Ta' Kaċċatura

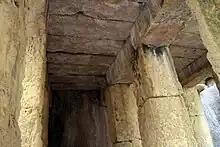
The large cistern at the Ta' Kaċċatura Roman villa.

The villa appears to have been built and occupied during the Punic and Roman periods. The main rooms of the building are built around a square courtyard with a peristyle. This included fluted pillars hewn in coralline limestone. An upper floor may have existed, as there are traces of a staircase leading off the courtyard. Ashby finds evidence of at least ten steps, rising nine inches each.